Tim Burgess (politician)

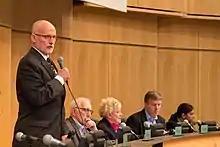
Councilman Burgess in 2015

Burgess chaired the Queen Anne Community Council in the 1990s and served on the Seattle Ethics and Elections Commission from 1989 to 2001, chairing the commission for five years. Burgess publicly criticized city councilmembers for their ties to organized crime and campaign-finance violations during the Strippergate scandal of 2003, taking a leading role in calling for accountability in his position as former ethics commissioner.